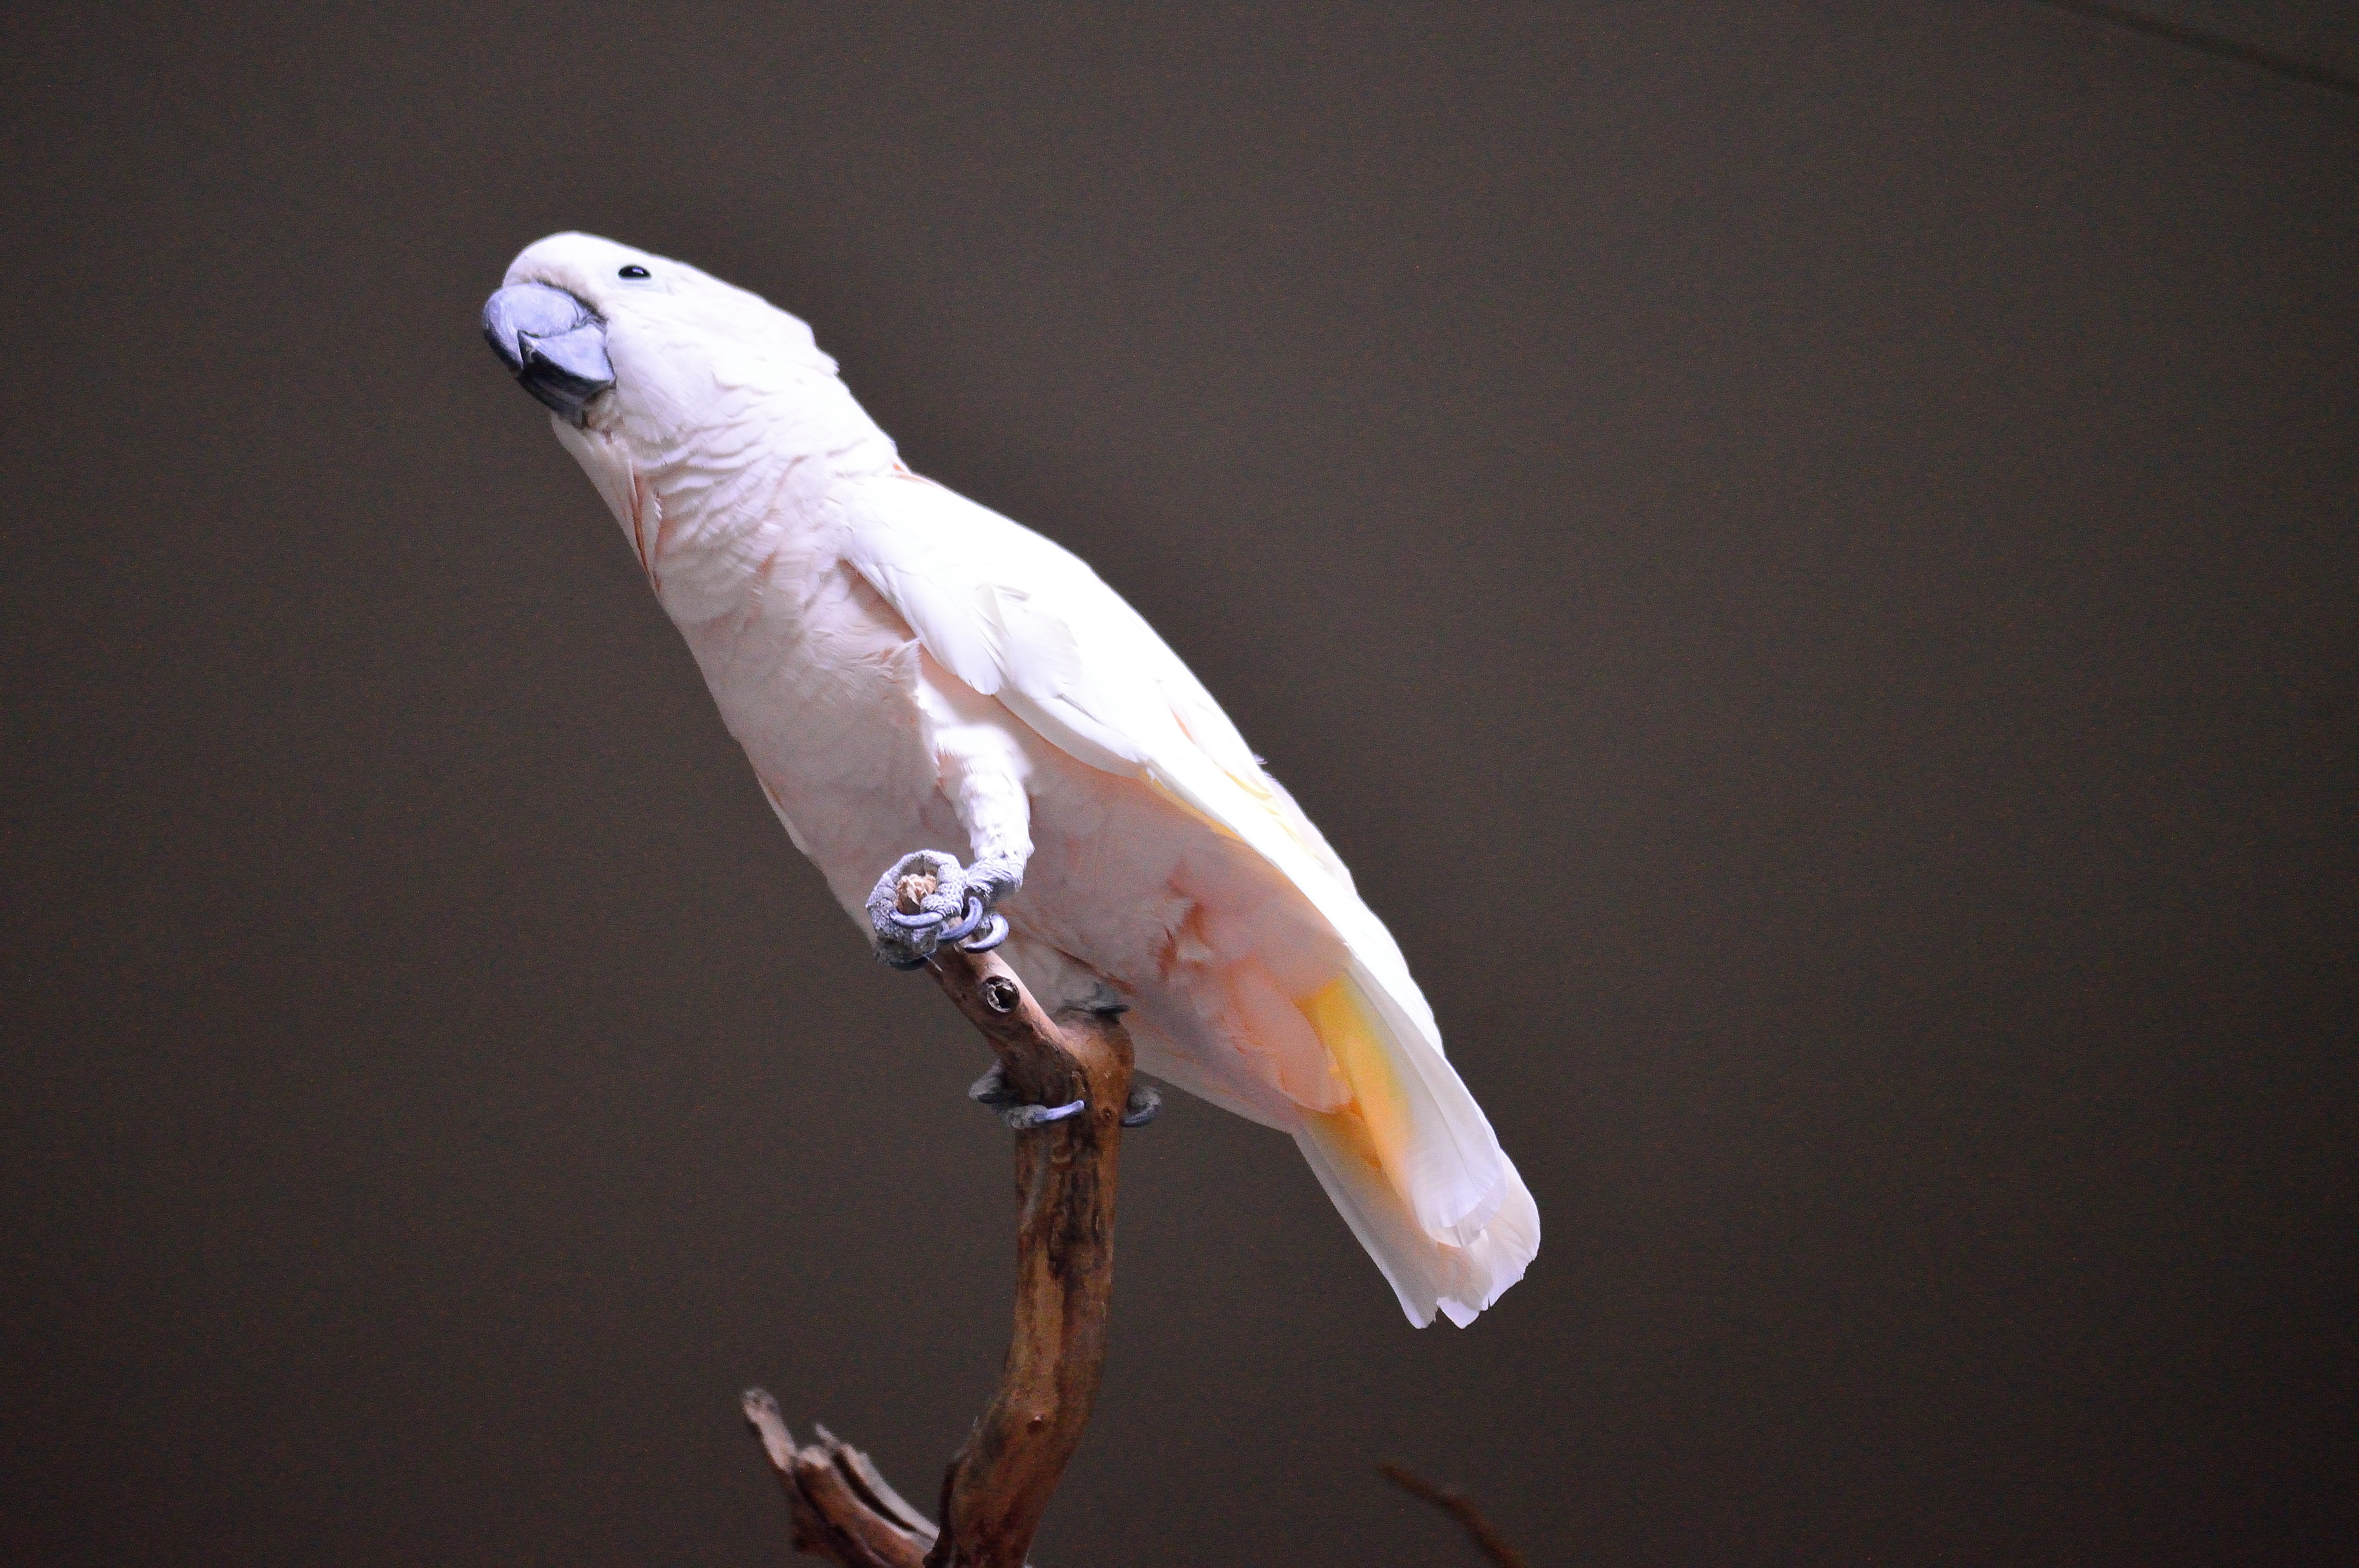
bird, wing, wildlife, beak, perch, fauna, vertebrate, parrot, exotic, cockatoo, moluccan cockatoo